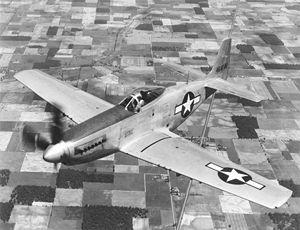
P-51H Mustang
Le P-51 Mustang est un avion de chasse américain conçu par North American Aviation. Utilisé lors de la Seconde Guerre mondiale, il est au départ développé pendant l'année 1940 pour répondre au besoin urgent de chasseurs supplémentaires de la Royal Air Force.
La Seconde Guerre mondiale est la première guerre où les avions militaires furent utilisés de façon intensive, devenant un élément essentiel de la doctrine militaire. Certains avions, bien que conçus et utilisés pendant l'entre-deux-guerres, particulièrement au cours de la guerre d'Espagne ont été réunis ici car ils ont été rendus célèbres par leur action au cours de la Seconde Guerre mondiale. Les noms officiellement attribués à certains avions, figurent à côté de leur désignation en italique.
Cet article liste les aéronefs des forces armées des États-Unis. Les prototypes sont généralement préfixés par un « X » et sans nom, tandis que les modèles de pré-série sont généralement précédés d'un « Y ».